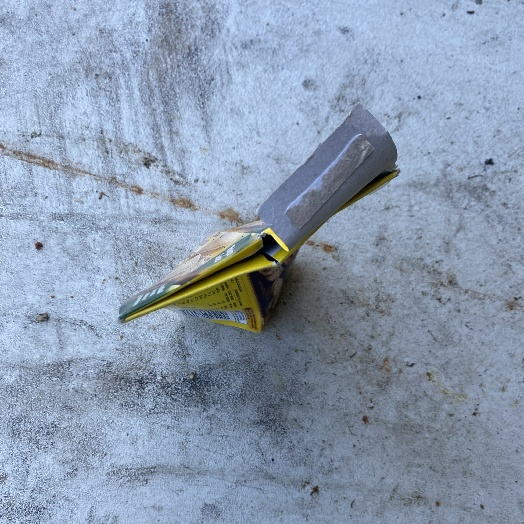
Label: Cardboard